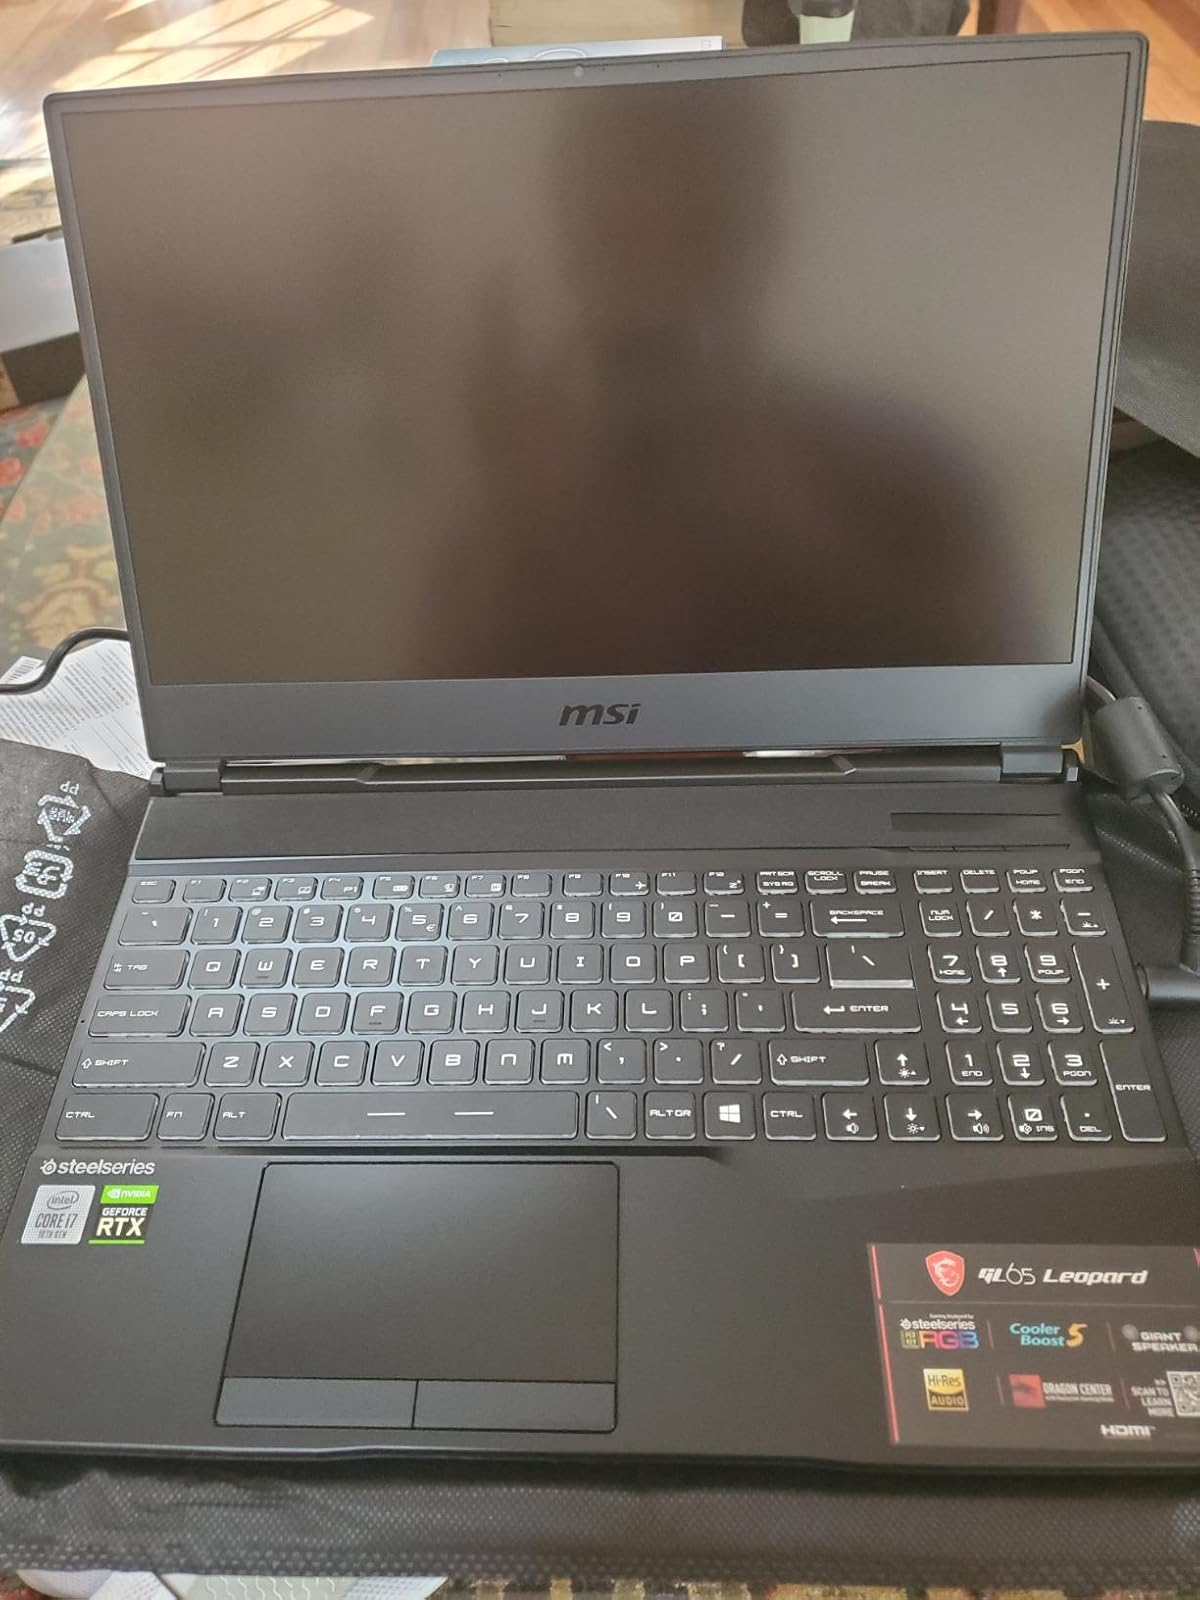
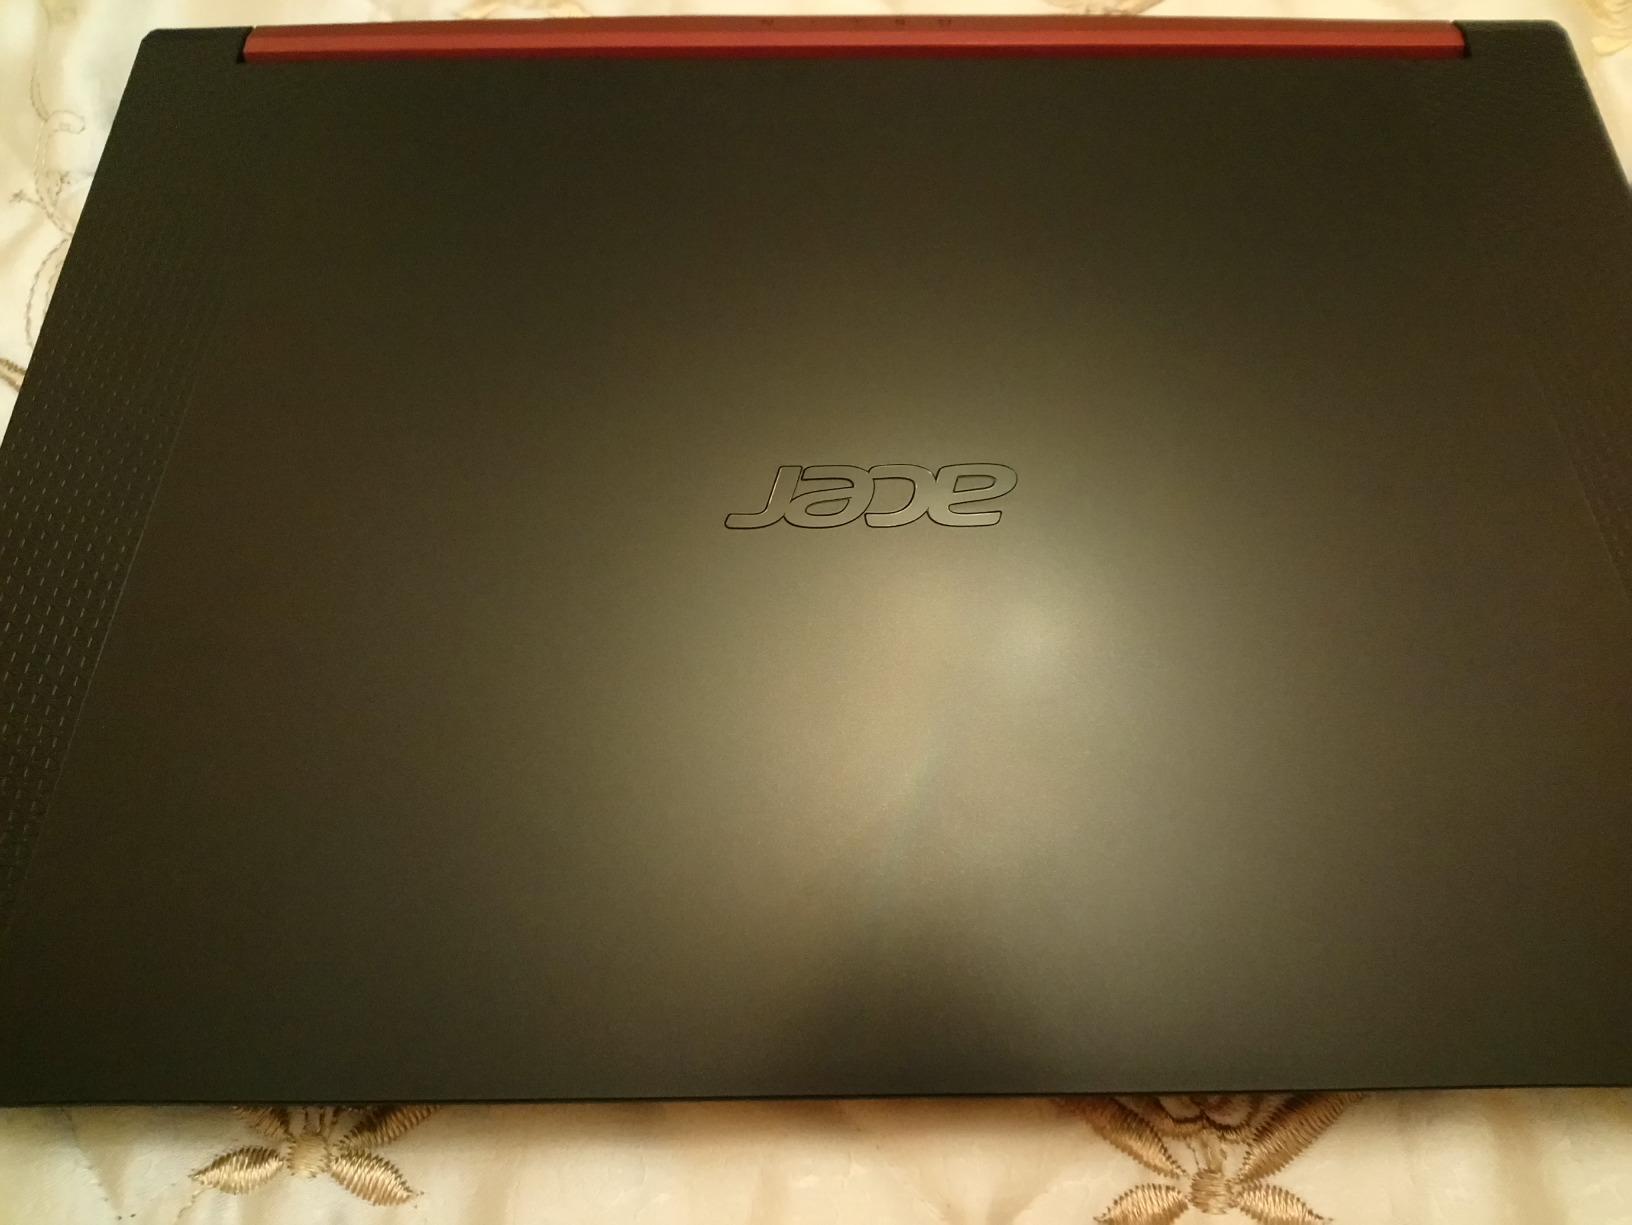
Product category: laptop
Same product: no